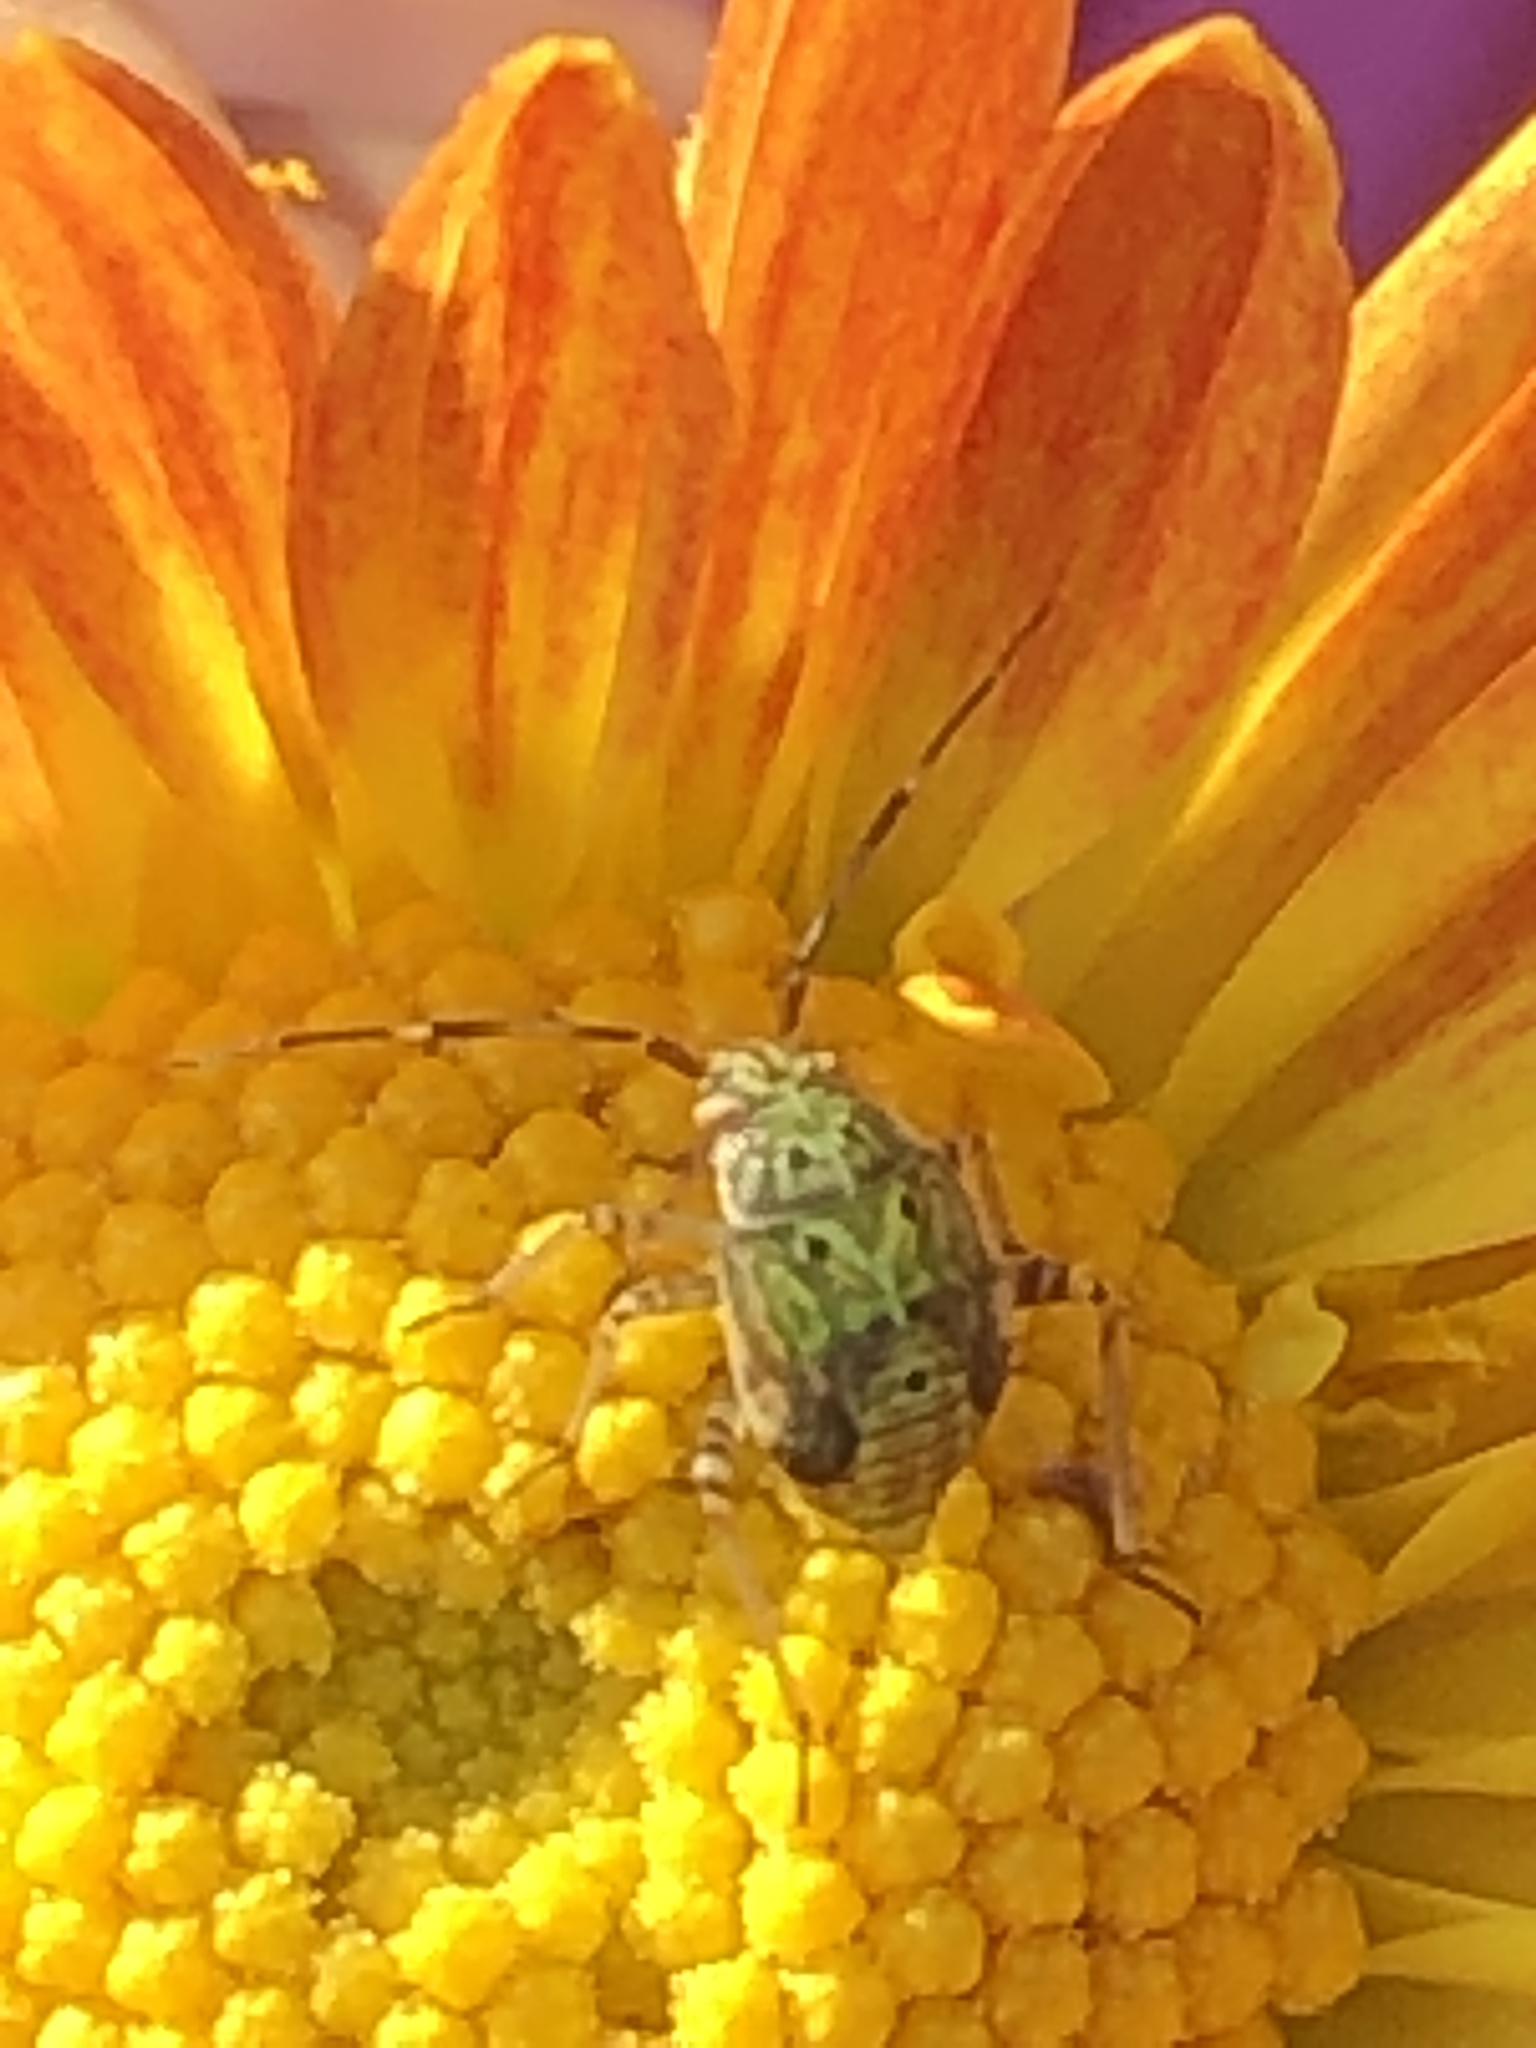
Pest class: lygus_bug